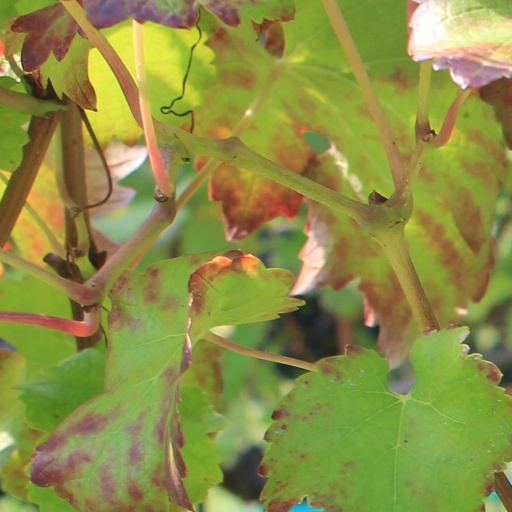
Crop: grape